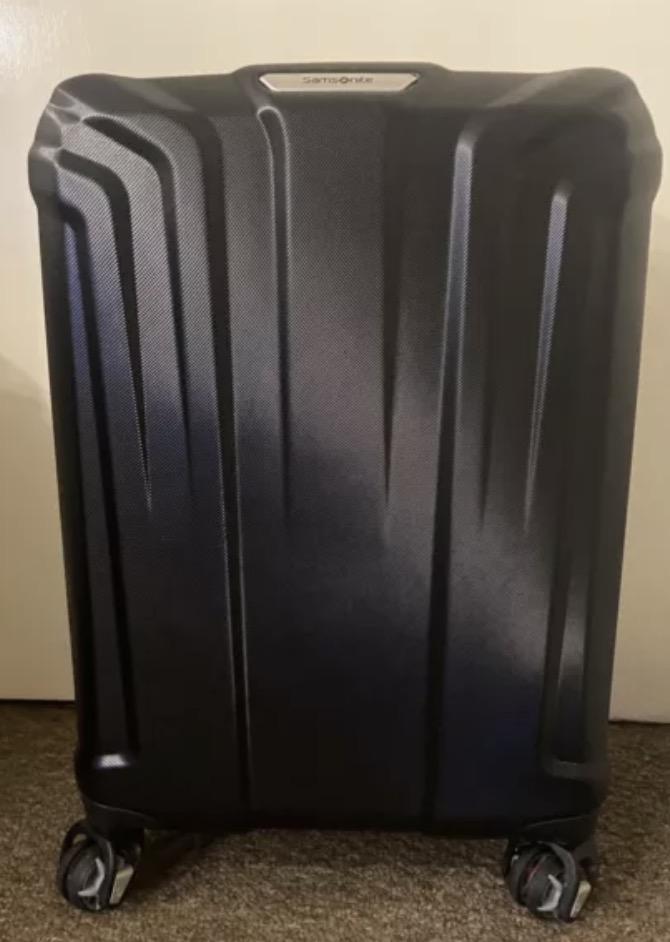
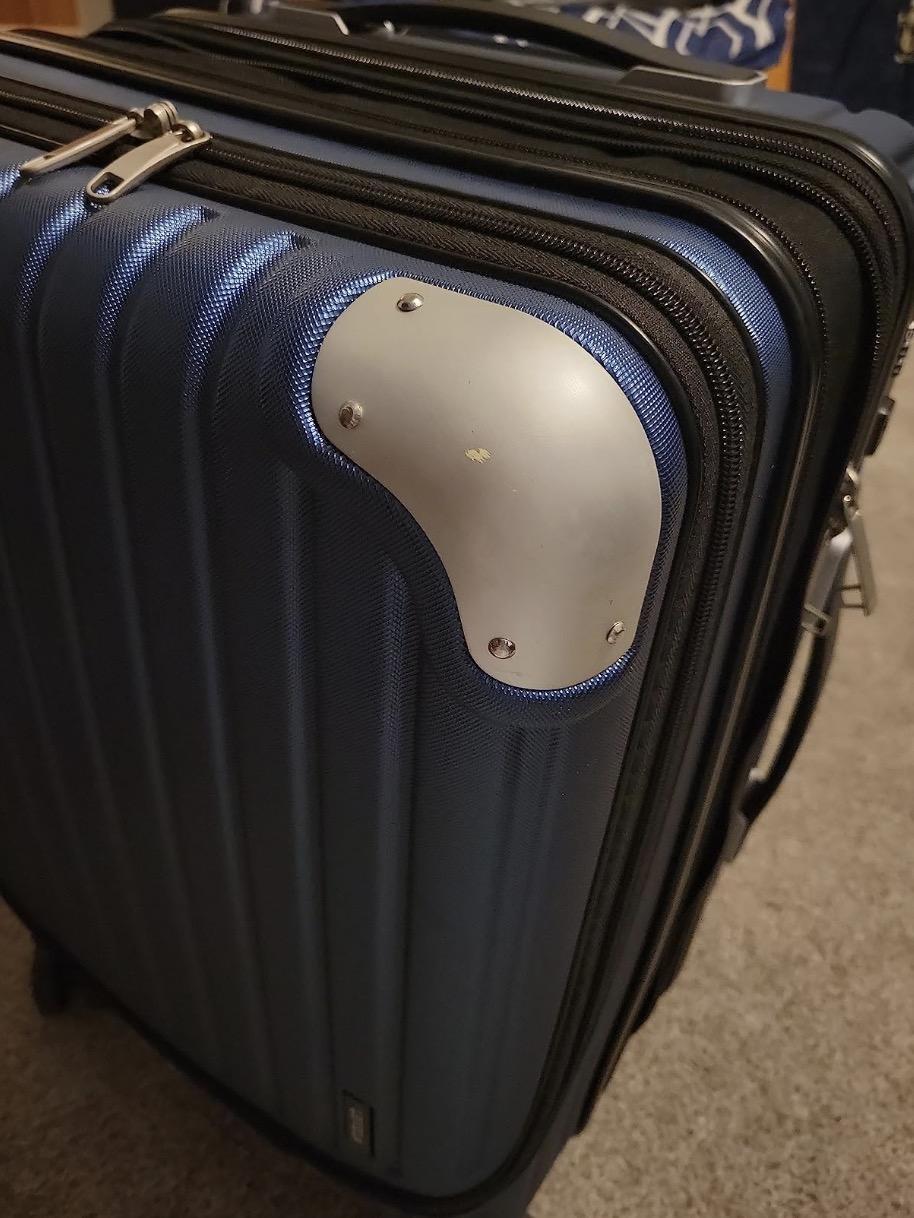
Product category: items_tea
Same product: no